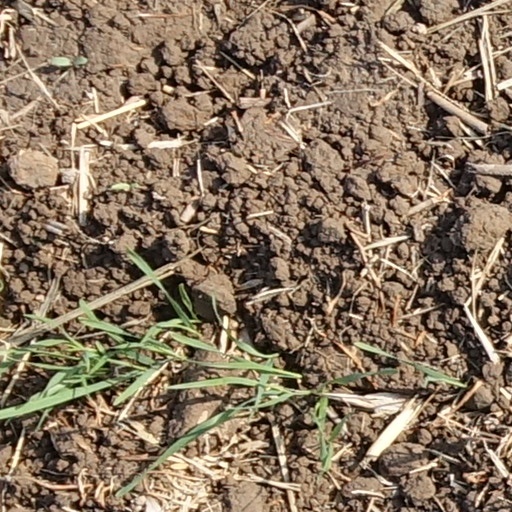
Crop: wheat